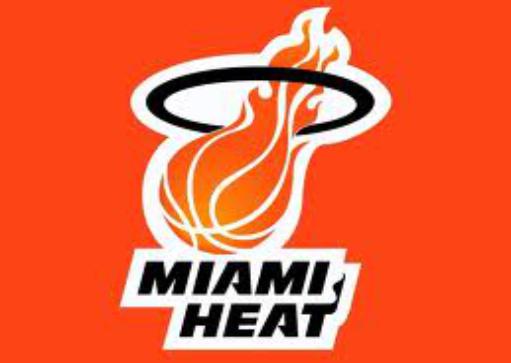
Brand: Heat-1
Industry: Clothes